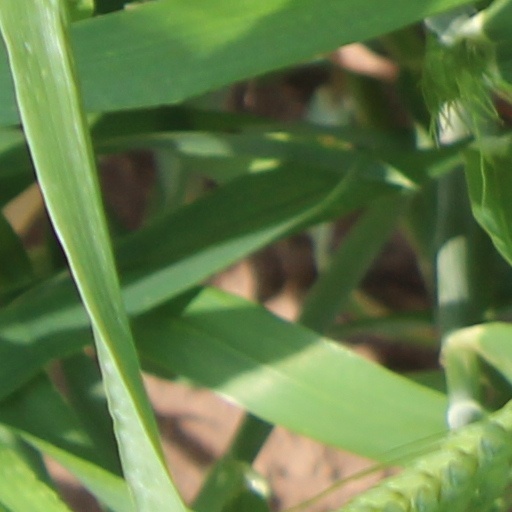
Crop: wheat